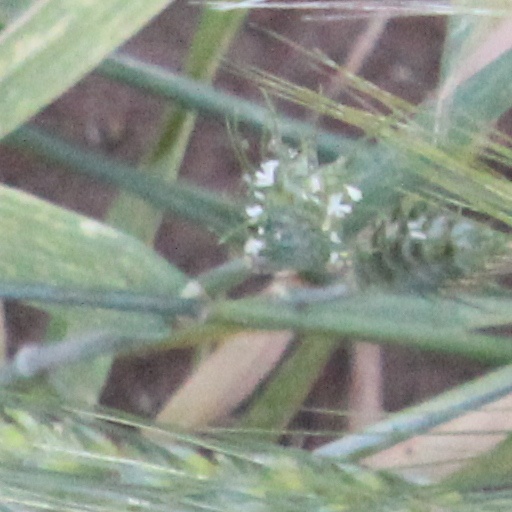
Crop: wheat